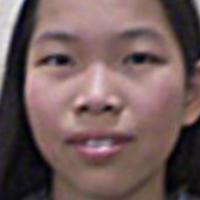
Age group: age 11-20